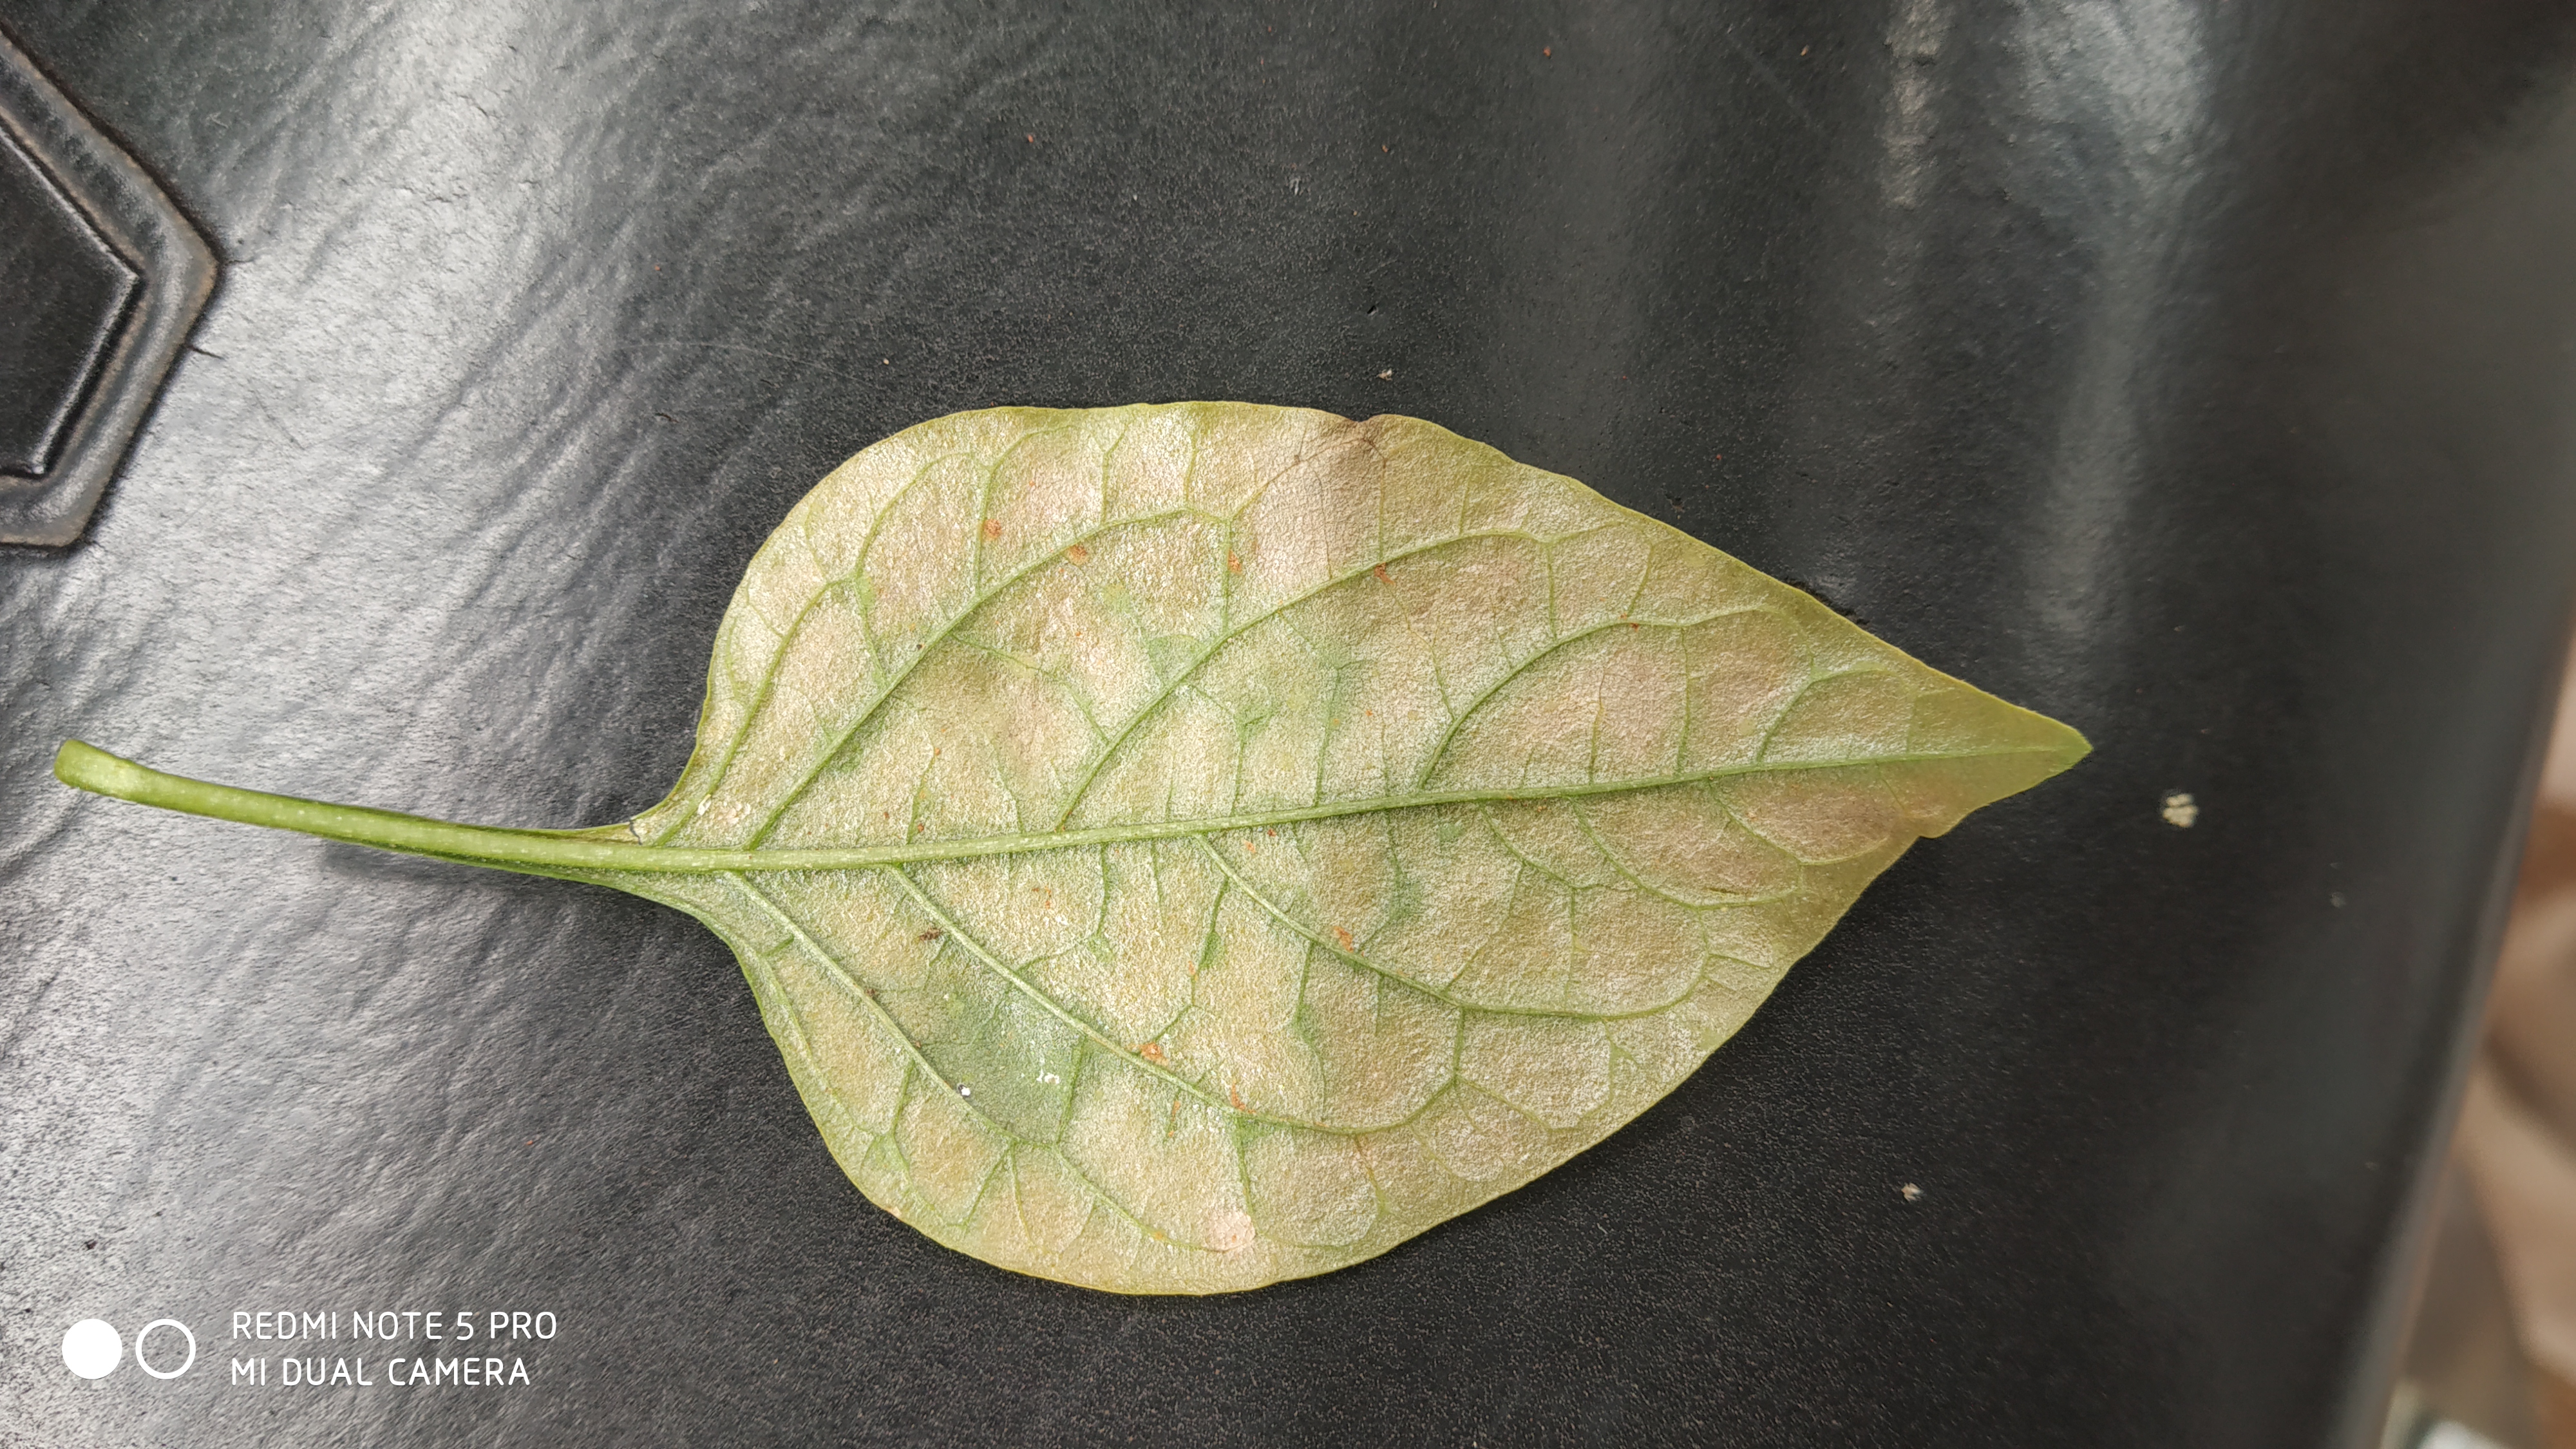
Plant: Ganike